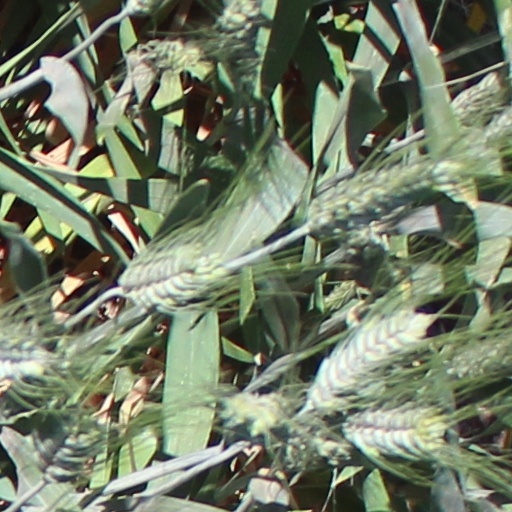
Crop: wheat